Ko Antey Koti

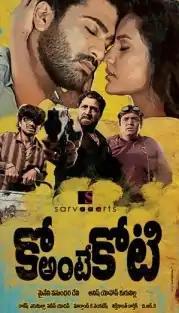
Film poster

Ko Antey Koti is a 2012 Indian Telugu-language romantic heist thriller film starring Sharwanand, Priya Anand and Sri Hari. It was directed by Anish Kuruvilla and produced by Sharwanand's mother, Myneni Vasundhara Devi, under the Sarvaa Arts banner. The film's title is based on a song from "Kshana Kshanam".